Pandanus Creek Battery

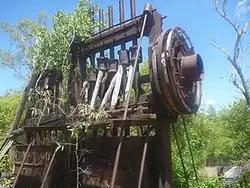
Pandanus Creek Battery, 2014

Pandanus Creek Battery is a heritage-listed stamper battery on Mingela Road, Ravenswood, Charters Towers Region, Queensland, Australia. It was built in 1904. It is also known as Breitkreuz's Mill. It was added to the Queensland Heritage Register on 5 April 2004.